English land law

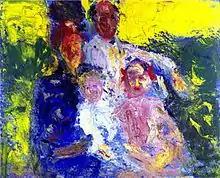
Among British families in 2001 there were 10m married couples with 7.5m children, and 2m unmarried cohabiting couples with 1.25m children ("painting by Richard Gerstl").

The third main feature of the English law of real property is that "real" property (or "realty") means land, and the things that goes with it, alone. This is classified as different from movables or other types of "personal" property (or "personalty"). The distinction matters mainly to define the scope of the subject matter, because there are different registration requirements, taxes, and other regulations for land's use. The technical definition of "land" encompasses slightly more than in the word's common use. Under the Law of Property Act 1925, section 205(1)(ix) says land means "land of any tenure, mines and minerals, whether or not held apart from the surface, buildings or parts of buildings (whether the division is horizontal, vertical or made in any other way) and other hereditaments; also a manor, advowson, and a rent and other incorporeal hereditaments, and an easement, right, privilege or benefit in, over, or derived from land..." This cumbersome definition indicates two general ideas. First, land includes physical things attached to it (e.g. buildings and "hereditaments") and, second, intangible rights (like an easement, a right of way). Perhaps in aspiration of appearing scientific, lawyers have become accustomed to describing property in land as being "four dimensional". The two dimensional area of land surface, bounded by a fence, is complemented by rights over all buildings and "fixtures". This becomes most relevant in disputes after a contract to sell land, when a buyer alleges a thing was included in a sale, but a contract was silent on the specifics. In "Holland v Hodgson" Blackburn J held that looms installed in a factory formed part of the land. Objects resting on the ground and "attached" only by gravity will not normally be part of the land, although it could be that the parties "intended" something different, or rather what the parties' reasonable expectations were. Easily removable things, like carpets and curtains, or houseboats, will not be land, but less easily removed things, like taps and plugs are. In the third dimension, as section 205(1)(ix) points out, mines and sub-surface things, belong to the surface owner, and up to a general limit of 500 feet, the landowner will have a right to the atmosphere above his land as well. Public policy sets the limit in both cases, so since the 16th century "Case of Mines" the Crown has a claim to valuable minerals or natural resources that are discovered, as well as valuable treasure. And in the other direction, aircraft or satellites that are sufficiently high are not considered to trespass, or infringe an owner's right to peaceful enjoyment. The fourth dimension of land to an English property lawyer, is time. Since 1925 English law recognises two "estates" in land, or kinds of ownership interest: the "fee simple", which is a right to use for an unlimited time, and a "lease", which is an interest for a fixed period of time. In all situations, however, use of the land is constrained by agreements or binding rights with neighbours, and the requirements of the local council and government.